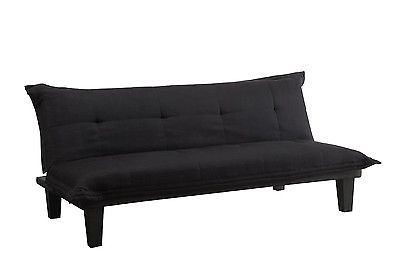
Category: sofa